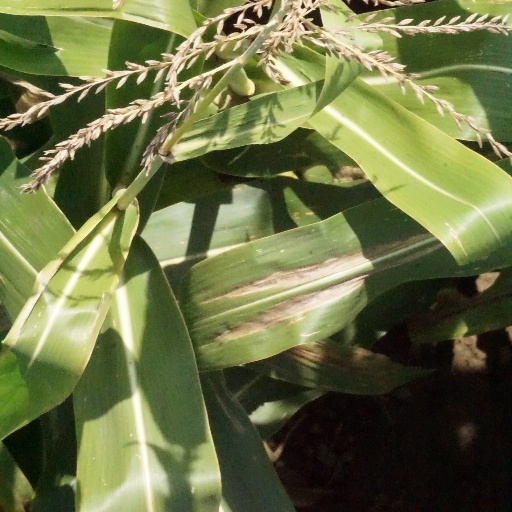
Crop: maize; corn